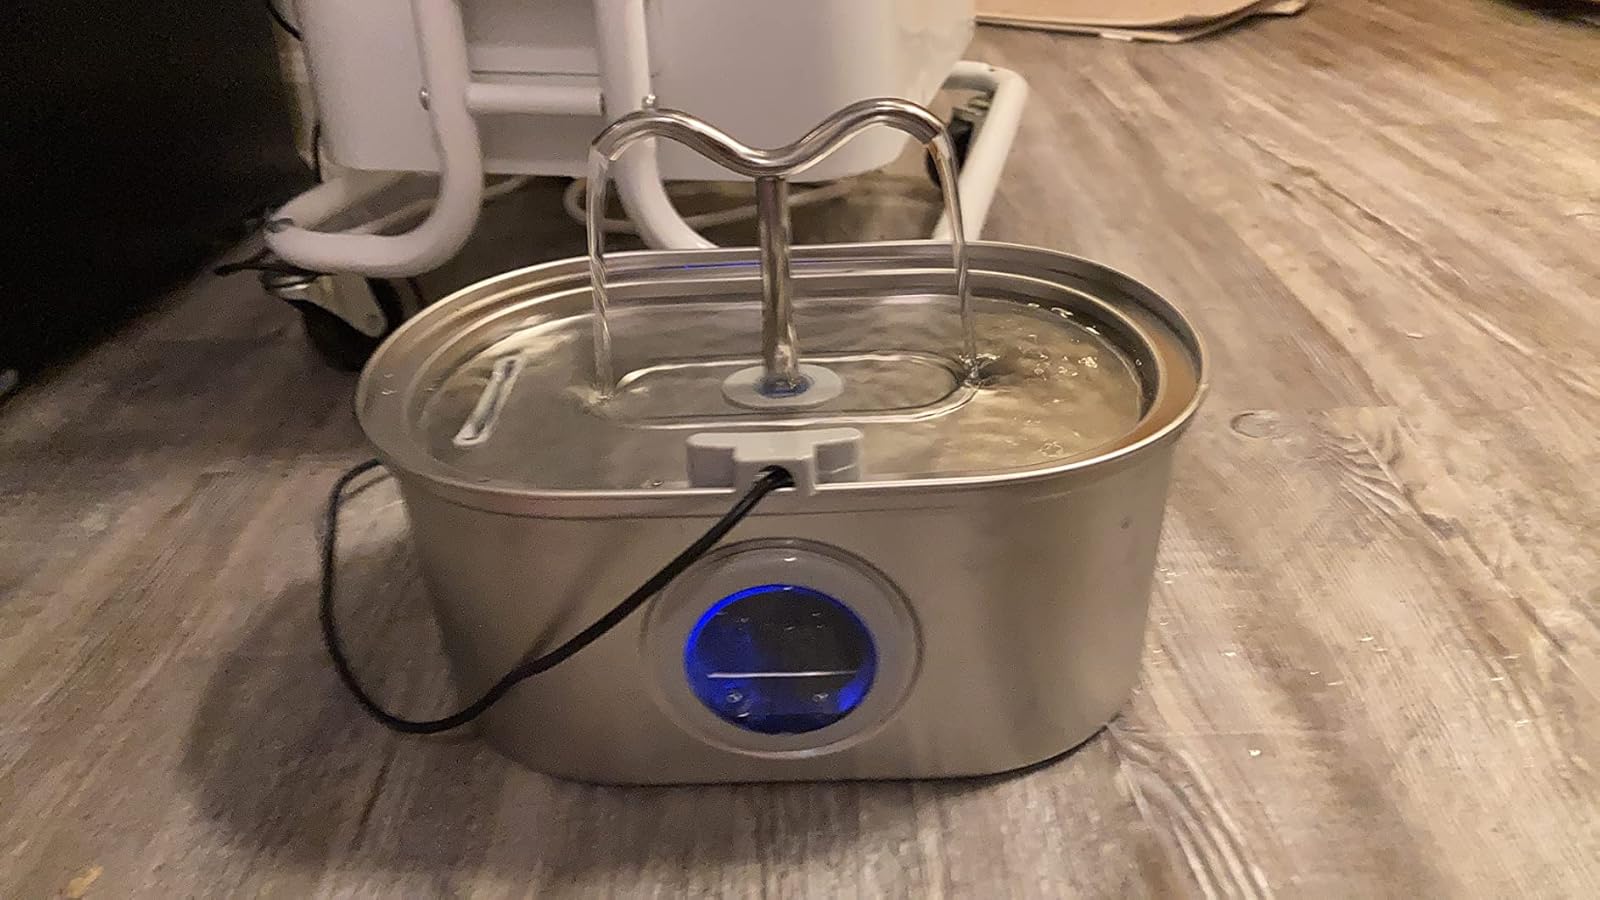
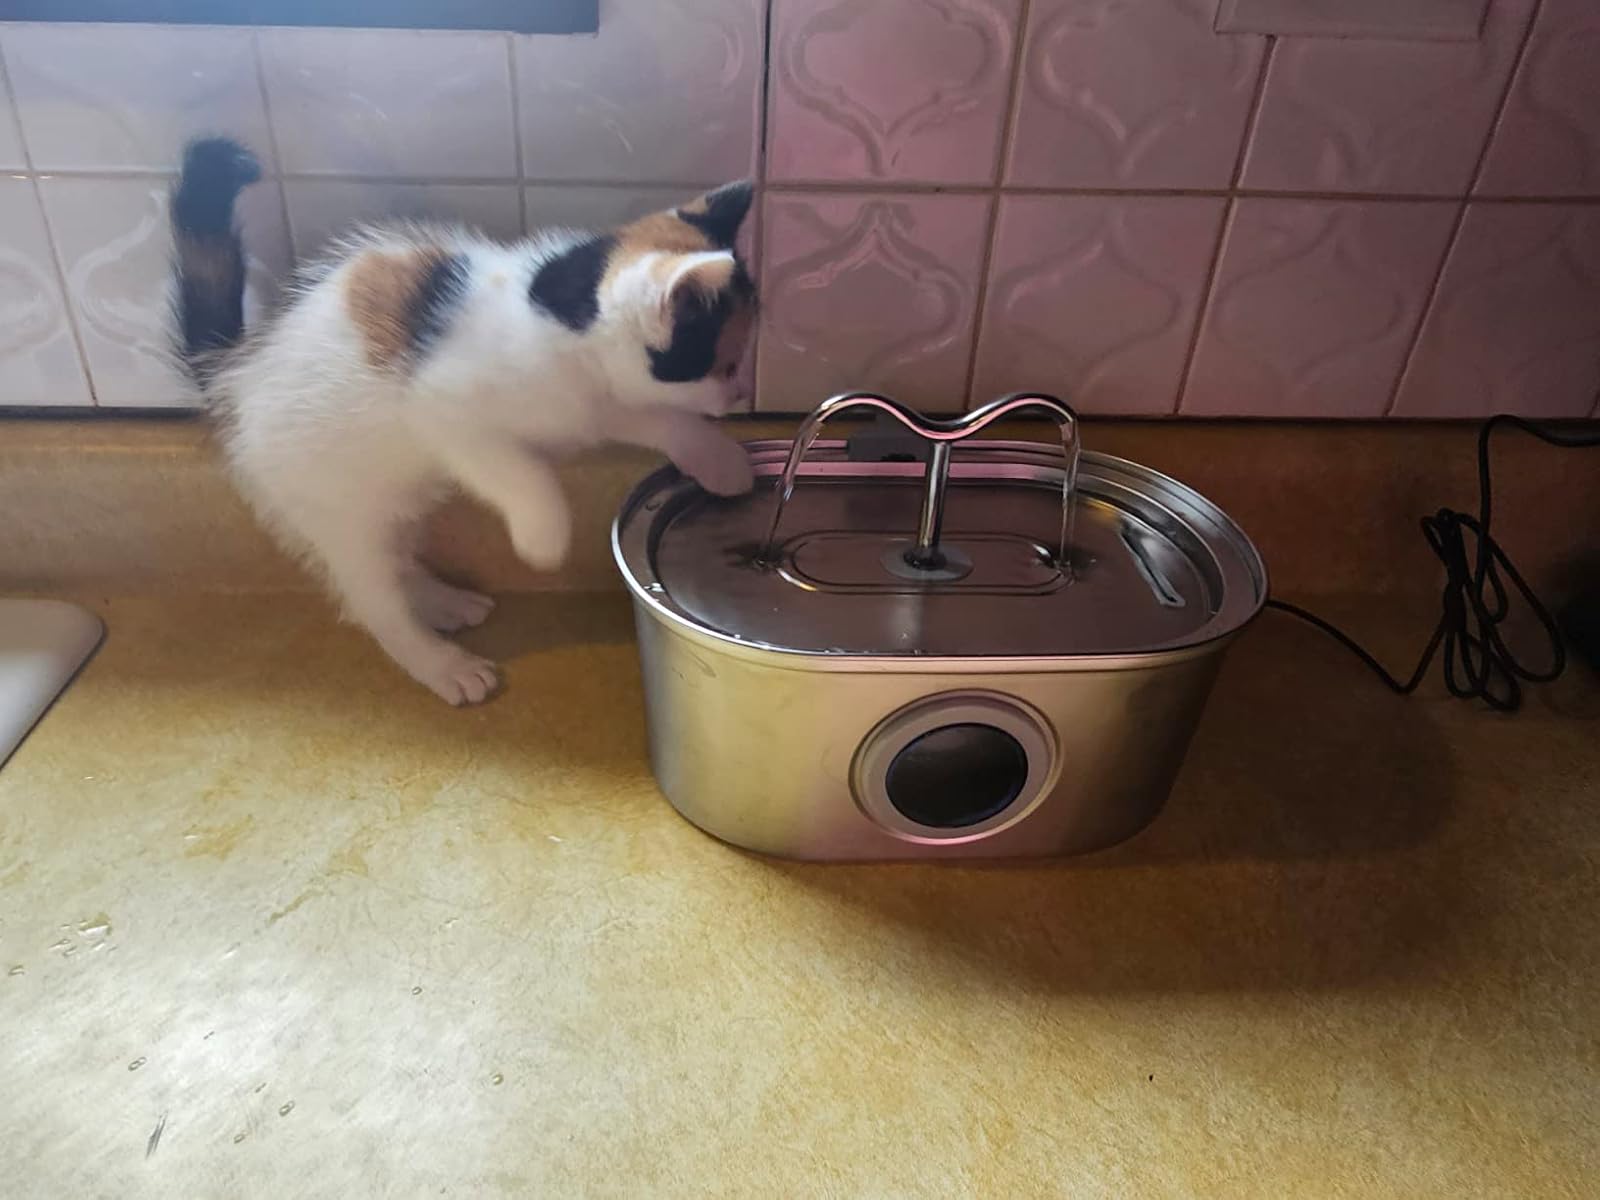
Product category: items_bowl
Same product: yes